Photography

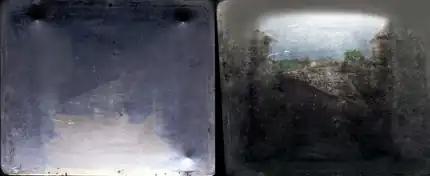
"View from the Window at Le Gras", 1826, the earliest surviving camera photograph. Original plate (left) and colorized reoriented enhancement (right).

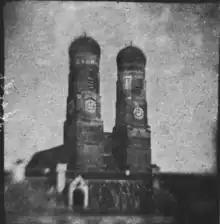
Carl August von Steinheil and Franz von Kobell's silver chloride photograph of Frauenkirche from the Old Academy, March 1837

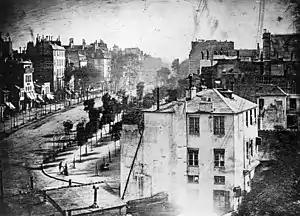
"View of the Boulevard du Temple", a daguerreotype made by Louis Daguerre in 1838, is generally accepted as the earliest photograph to include people. It is a view of a busy street, but because the exposure lasted for several minutes the moving traffic left no trace. Only the two men near the bottom left corner, one of them apparently having his boots polished by the other, remained in one place long enough to be visible.

The first permanent photoetching was an image produced in 1822 by the French inventor Nicéphore Niépce, but it was destroyed in a later attempt to make prints from it. Niépce was successful again in 1825. In 1826 he made the "View from the Window at Le Gras", the earliest surviving photograph from nature (i.e., of the image of a real-world scene, as formed in a camera obscura by a lens).